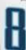
Number: 8